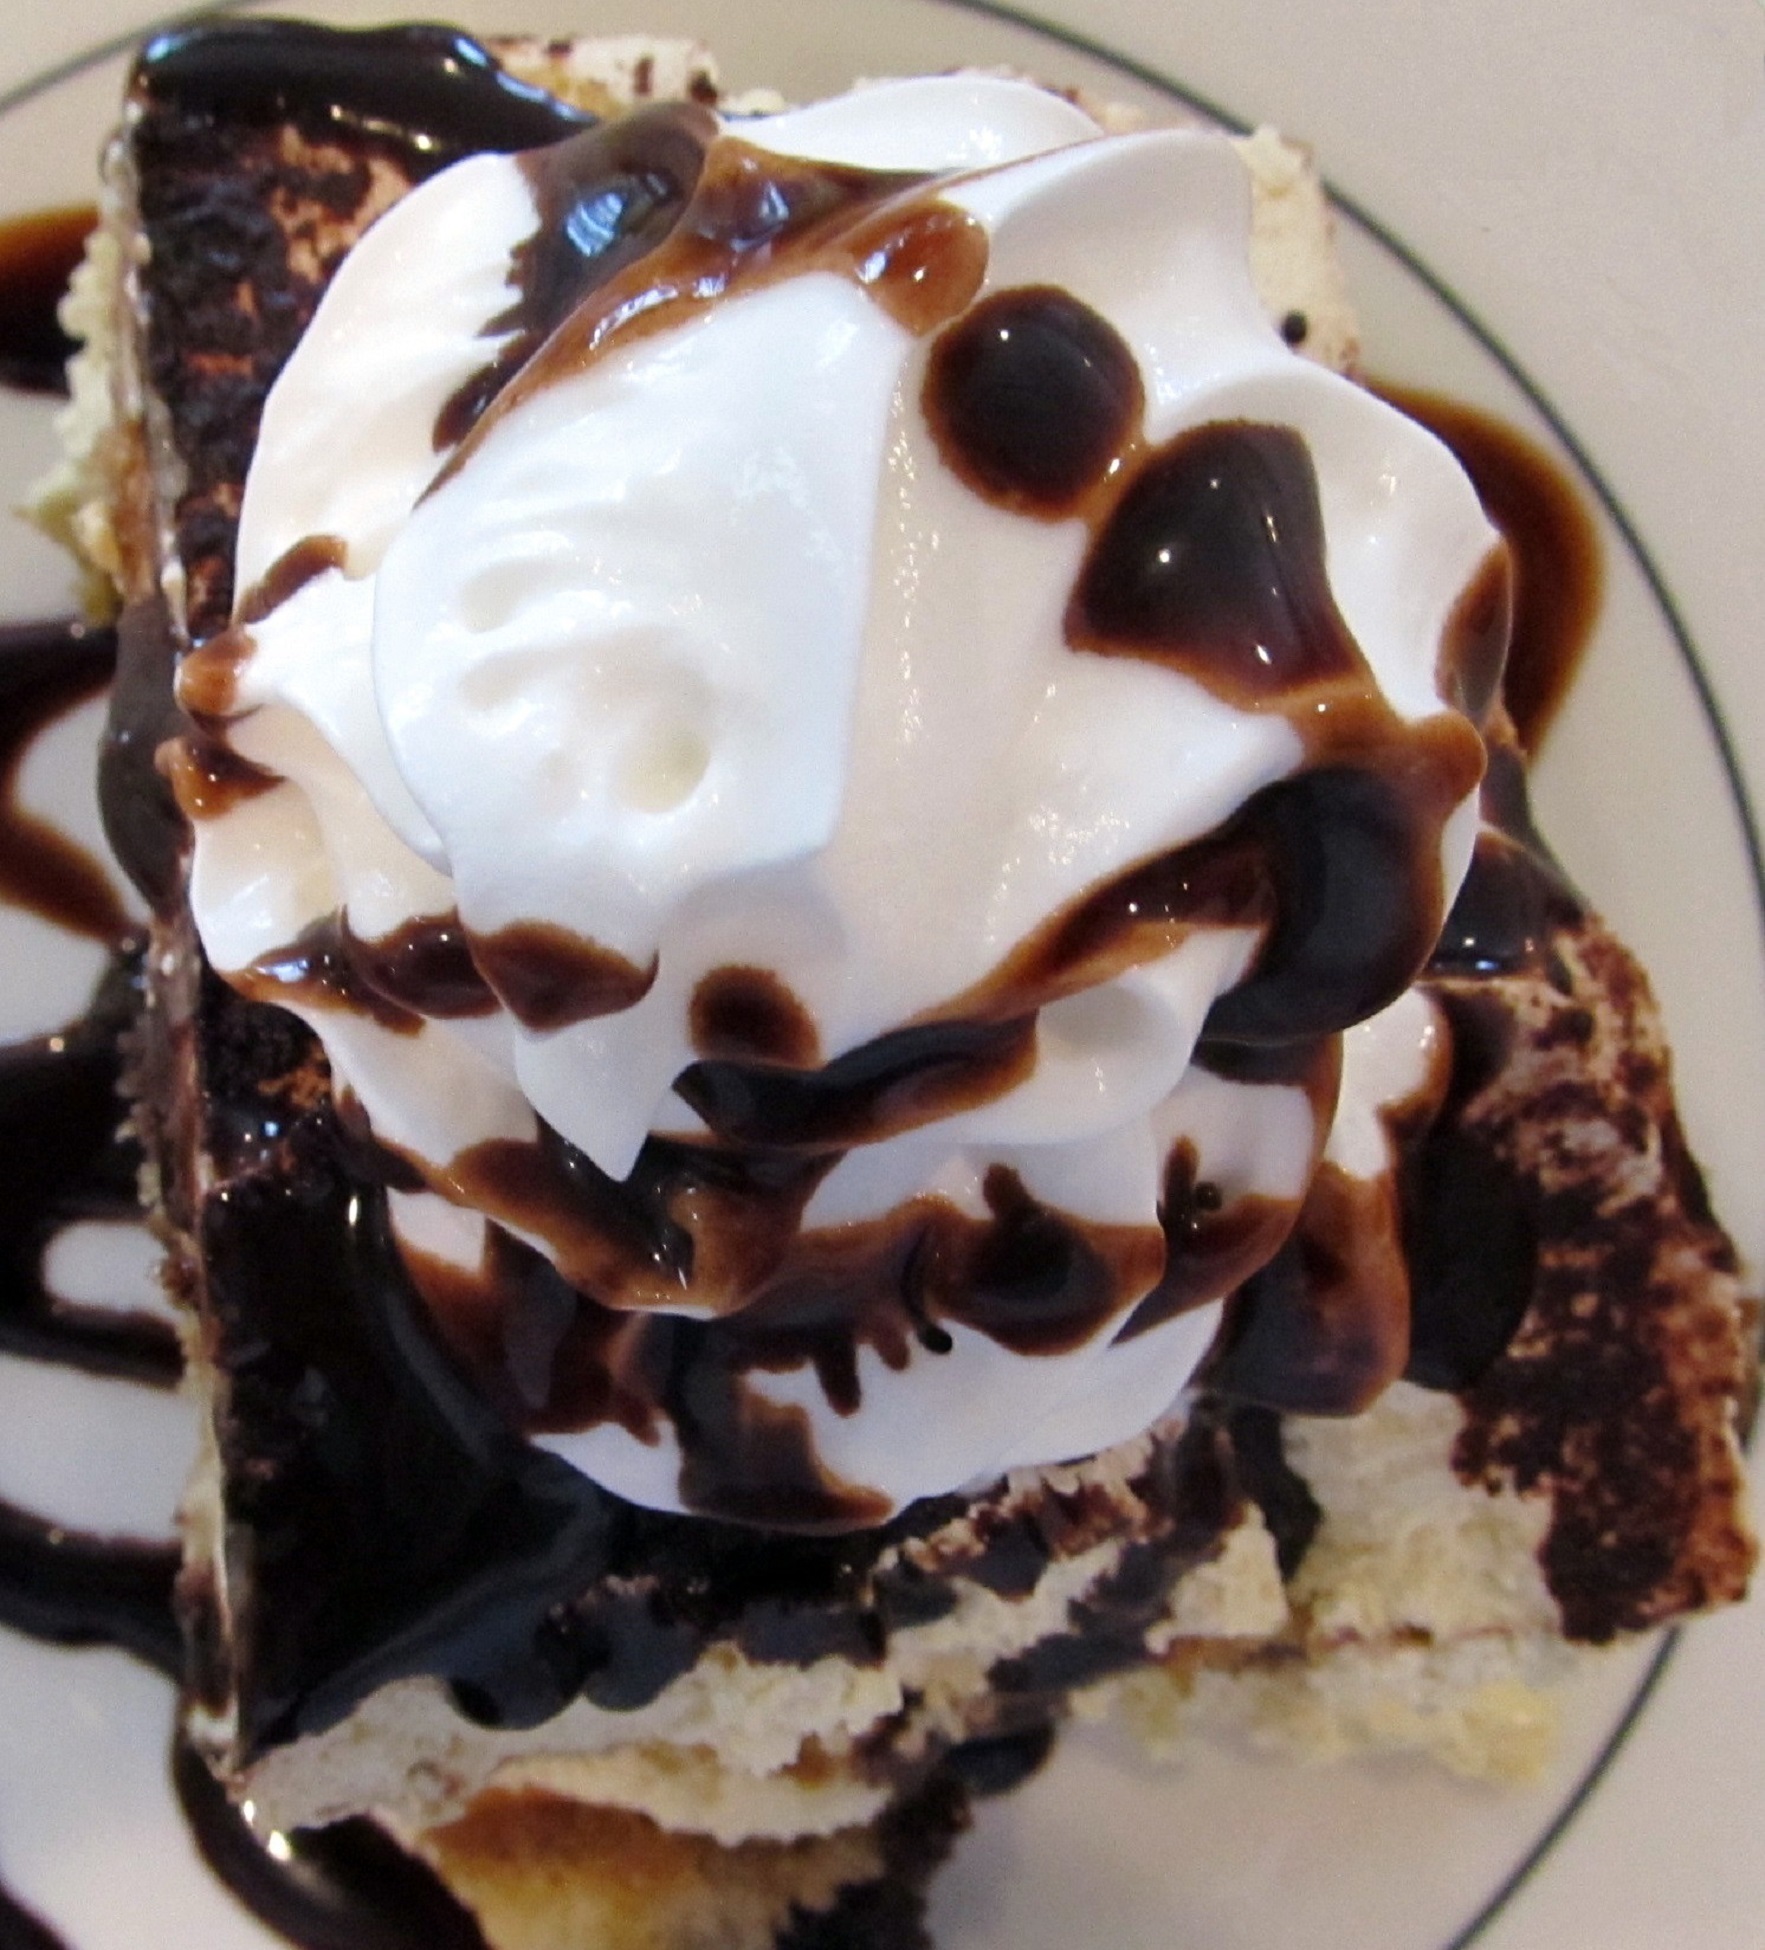
sweet, dish, meal, food, produce, breakfast, chocolate, gourmet, dessert, cuisine, cream, chocolate sauce, chocolate cake, cocoa, whipped cream, icing, tasty, italian, baked goods, flavor, tiramisu, sundae, chocolate ice cream, snack food, chocolate brownie